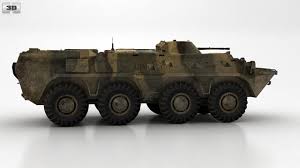
Label: BTR-80